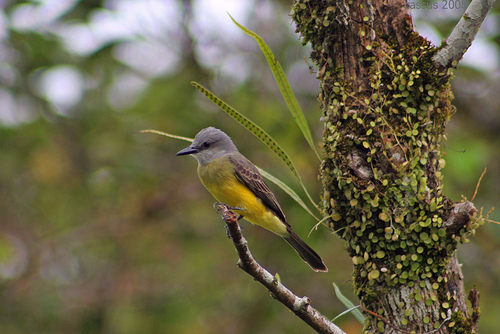
a small bird with a pointed bill, brown wings, a grey head, and a bright yellow belly and breast.
this bird has a gray crown, a short black bill, and a yellow belly and breast.
the head of the bird is grey and the chest and belly is yellow.
a small long bird with a yellow belly, and a gray head.
this bird has a grey head, white throat, yellow belly, and brown wings.
this sitting bird has a straight black bill, gray crown and throat, greenish chest, belly and sides, black and gray secondaries and primaries.
the bird has a yellow belly and black eyering that is small.
this bird has a pointed black bill, grey head and yellow and grey neck and belly feathers, brown wings with white wingbars.
this bird is yellow, brown, and gray in color, and has a black beak.
this bird has wings that are grey and has a yellow belly
Species: Tropical Kingbird